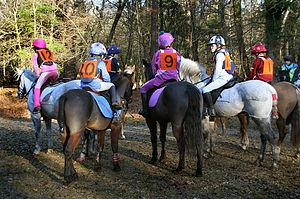
Le New Forest est l'une des races reconnues de poneys dites mountains and moorlands, originaires des îles Britanniques. La race est indigène du sud-ouest du Hampshire, dans la région du New Forest dont elle tire son nom. Des chevaux y vivent depuis la dernière période glaciaire, des restes équins vieux de 500 000 ans ayant été retrouvés à moins de 80 km du berceau originel des New Forest modernes. Les études ADN l'ont révélé très proche des poneys celtes du type Asturcón et Pottok. Signalé dès le XIᵉ siècle, le New Forest fait l'objet de nombreux croisements au cours des siècles suivants, principalement avec des Welshs, des Highlands et des Pur-sangs. Désormais, seuls les poneys dont les deux parents sont enregistrés comme pure race peuvent faire partie de la race.